Childe Roland to the Dark Tower Came

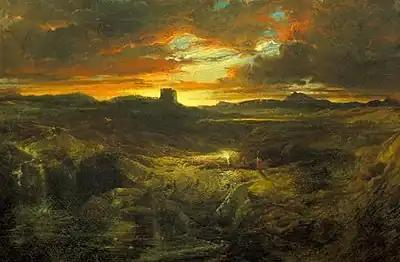
"Childe Roland to the Dark Tower Came" painted by Thomas Moran in 1859.

"Childe Roland to the Dark Tower Came" is a narrative poem by English author Robert Browning, written on 2 January 1852, and first published in 1855 in the collection titled "Men and Women". The poem is often noted for its dark and atmospheric imagery, inversion of classical tropes, and use of unreliable narration. Childe Roland, the only speaker in the poem, describes his journey towards "the Dark Tower", and his horror at what he sees on his quest. The poem ends when Roland finally reaches the tower, leaving his ultimate fate ambiguous.